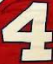
Number: 4